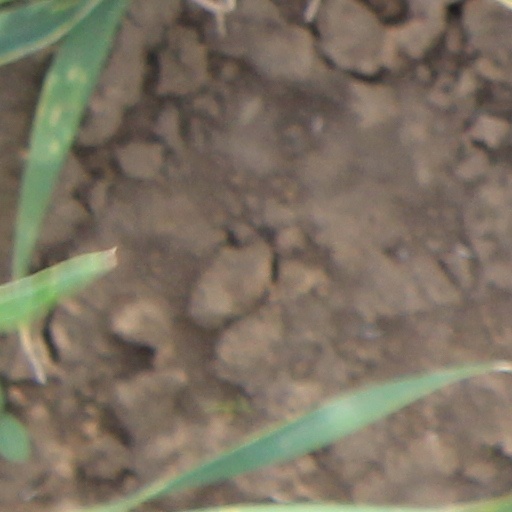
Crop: wheat